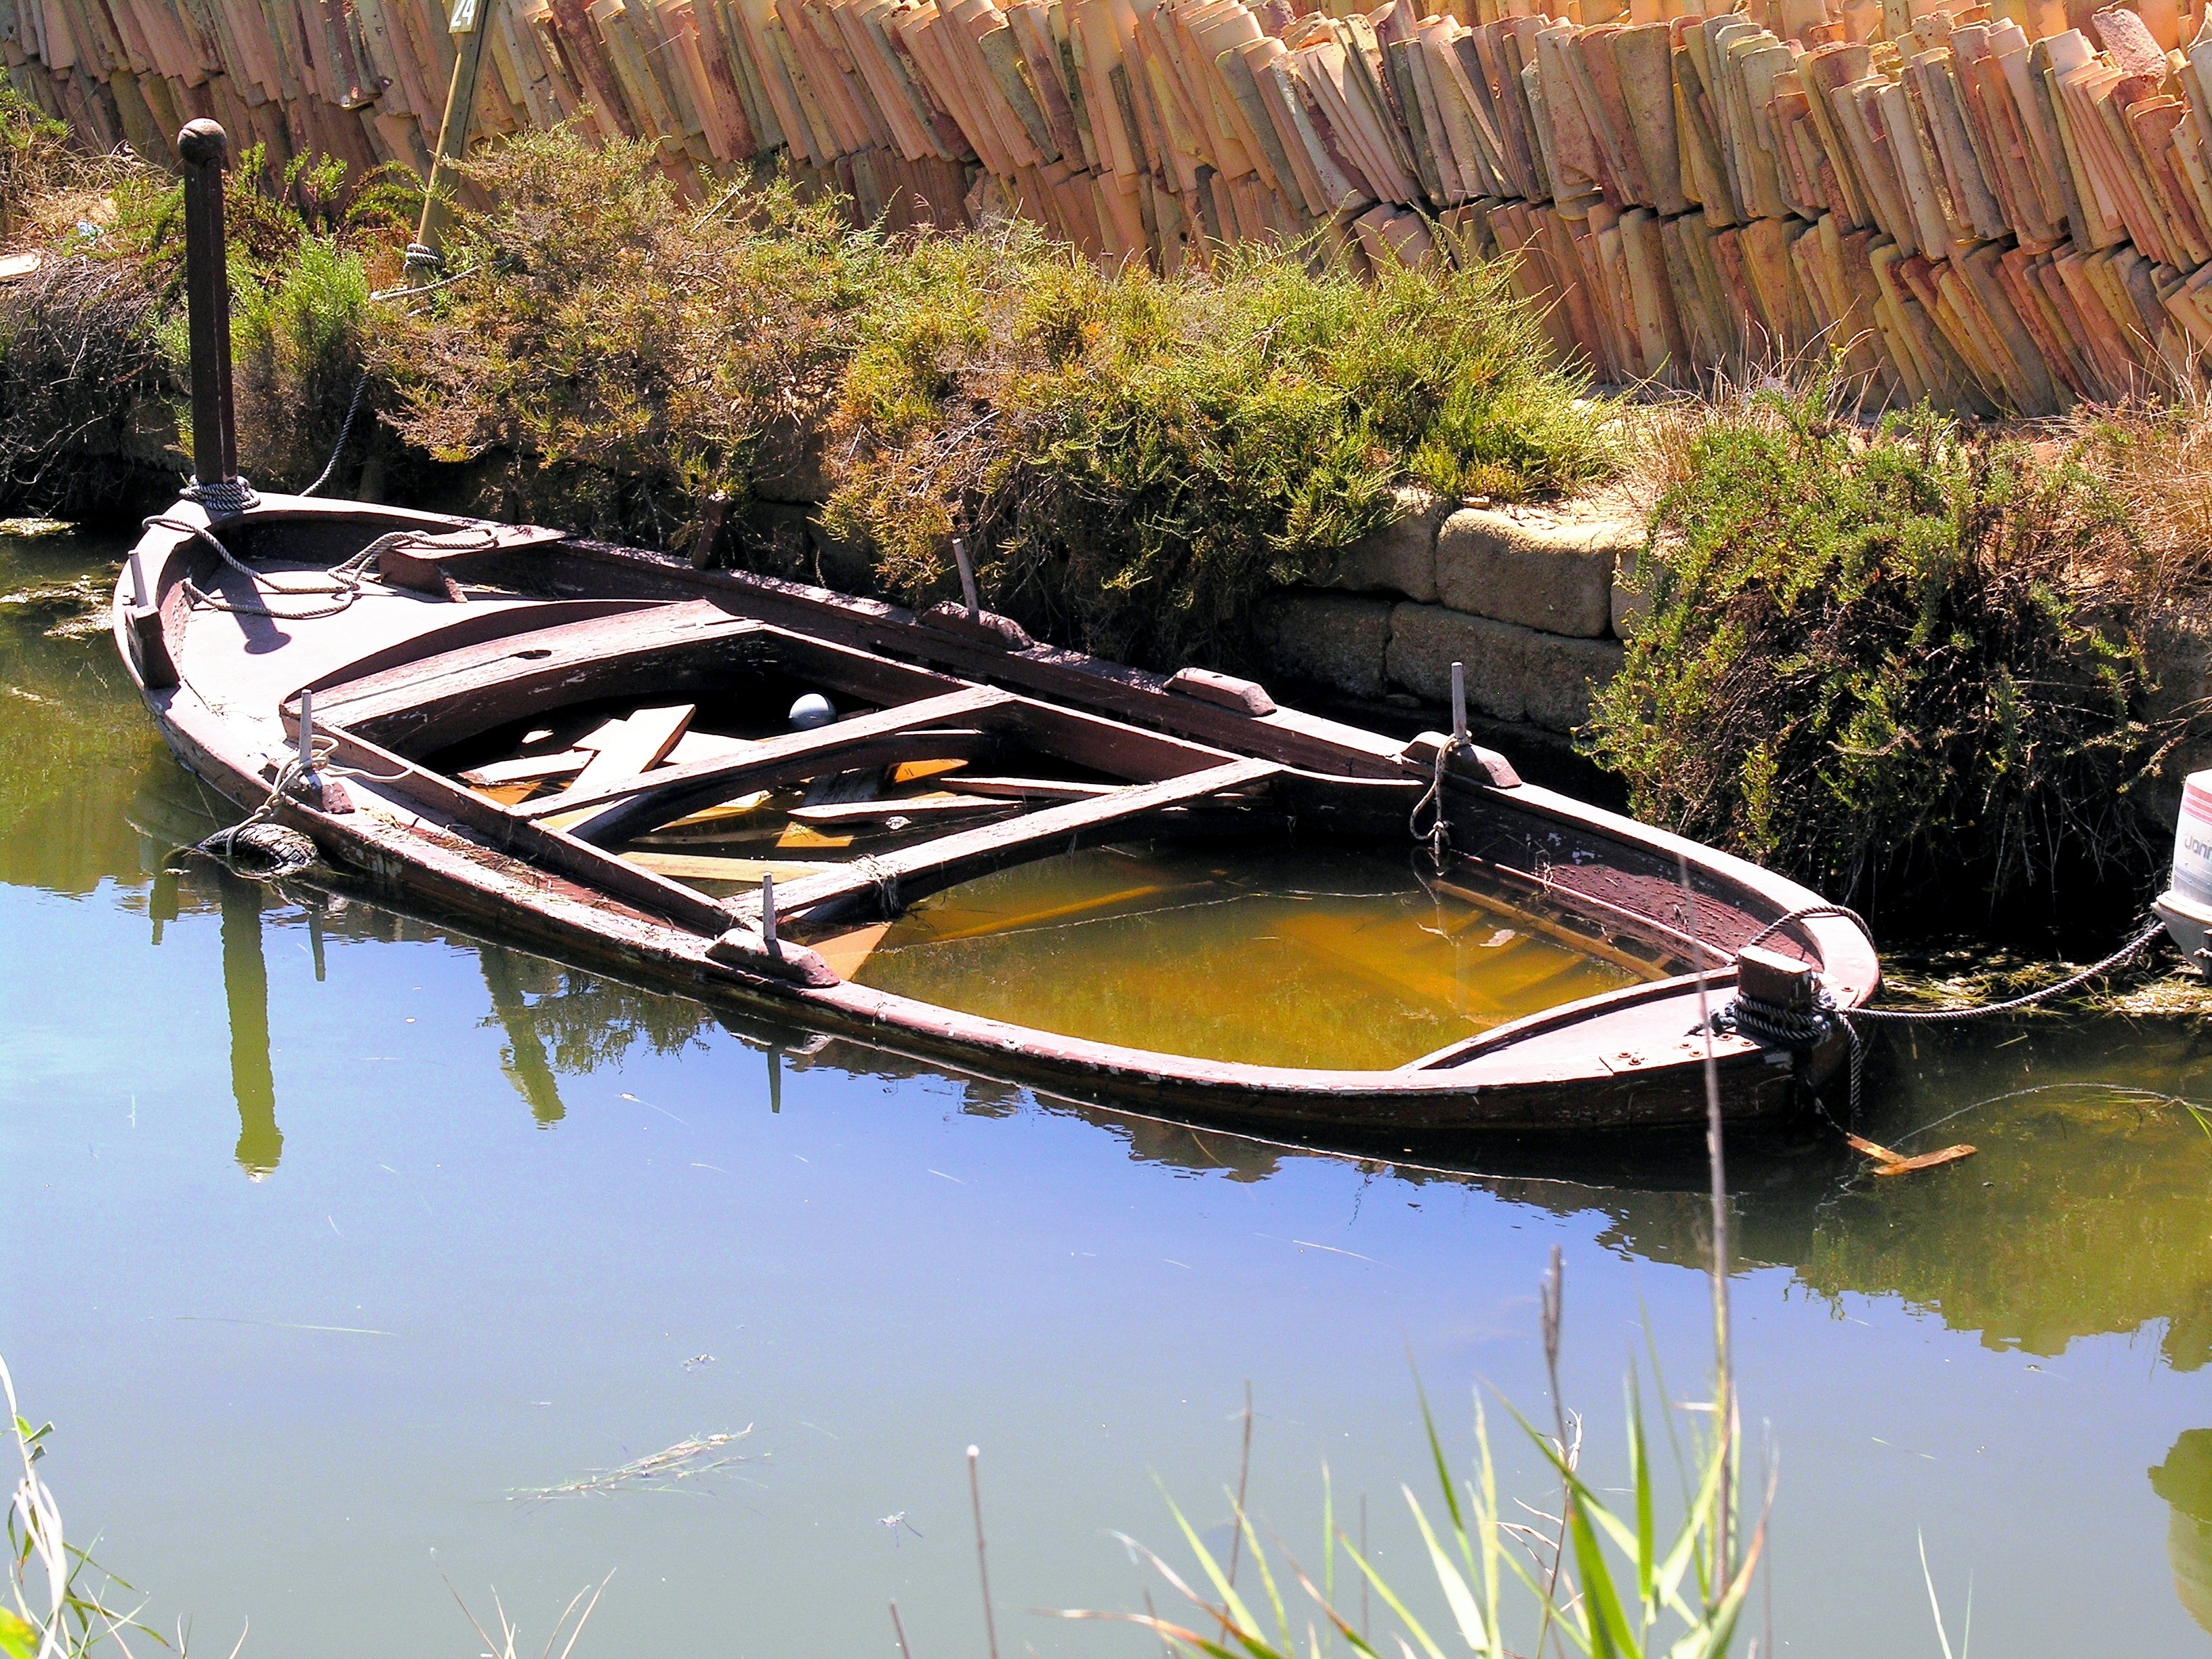
sicily, sea, summer, waterway, water, reflection, water transportation, boat, watercraft rowing, boats and boating equipment and supplies, boating, canal, watercraft, plant, plant community, river, tree, vehicle, water resources, landscape, pond